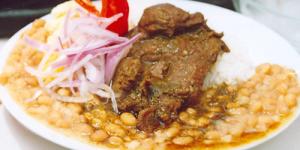
sudado de pescado